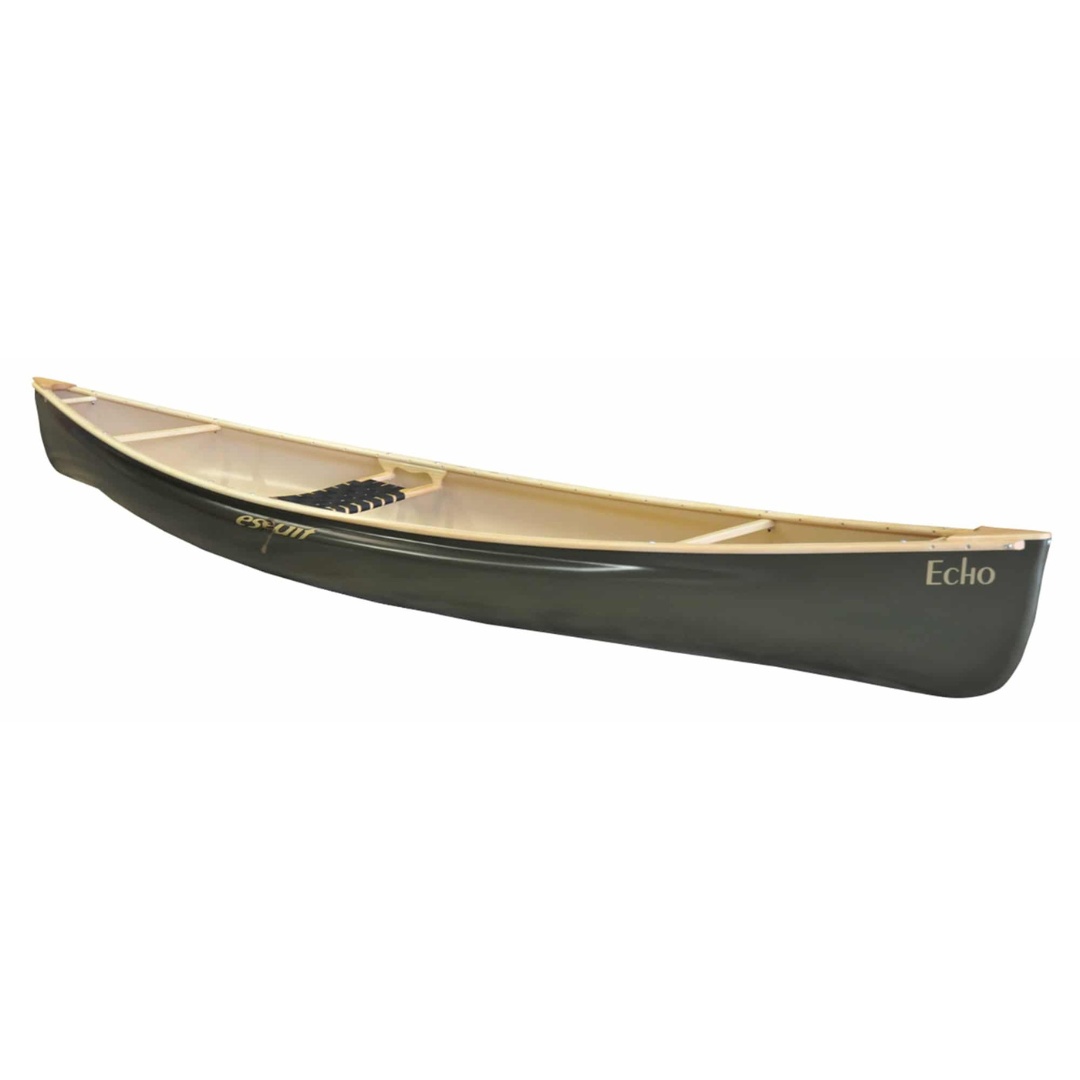
Echo Olive Canoe
With its beautiful curves and elegant design the Echo will definitely catch your attention. In addition to its unique look, one thing you will surely notice when you paddle it is how easy it is to maneuver. "The Echo is a canoe I can dance with on flat water or take down class II rivers or on overnight trips” mentioned Karen Knight when Esquif asked the National Champion what made the Echo so special. With its great speed, tracking and secondary stability it is one of the smoothest and most reliable companion you can have on calm solo paddling adventures. TECHNICAL SPECIFICATIONS Construction : T-Formex Length : 14′ Width : 31 7/8 – 29 5/8″ Depth : 11.5″ Shape : Shallow Arch Rocker : 4.4 cm (1.75″) bow and stern Gunwale : Vinyl Colour : Olive Weight : 20.5 kg (45 lbs) Seats : Webbed
Brand: Esquif
Category: Sporting Goods > Outdoor Recreation > Boating & Water Sports > Boating & Rafting > Canoes